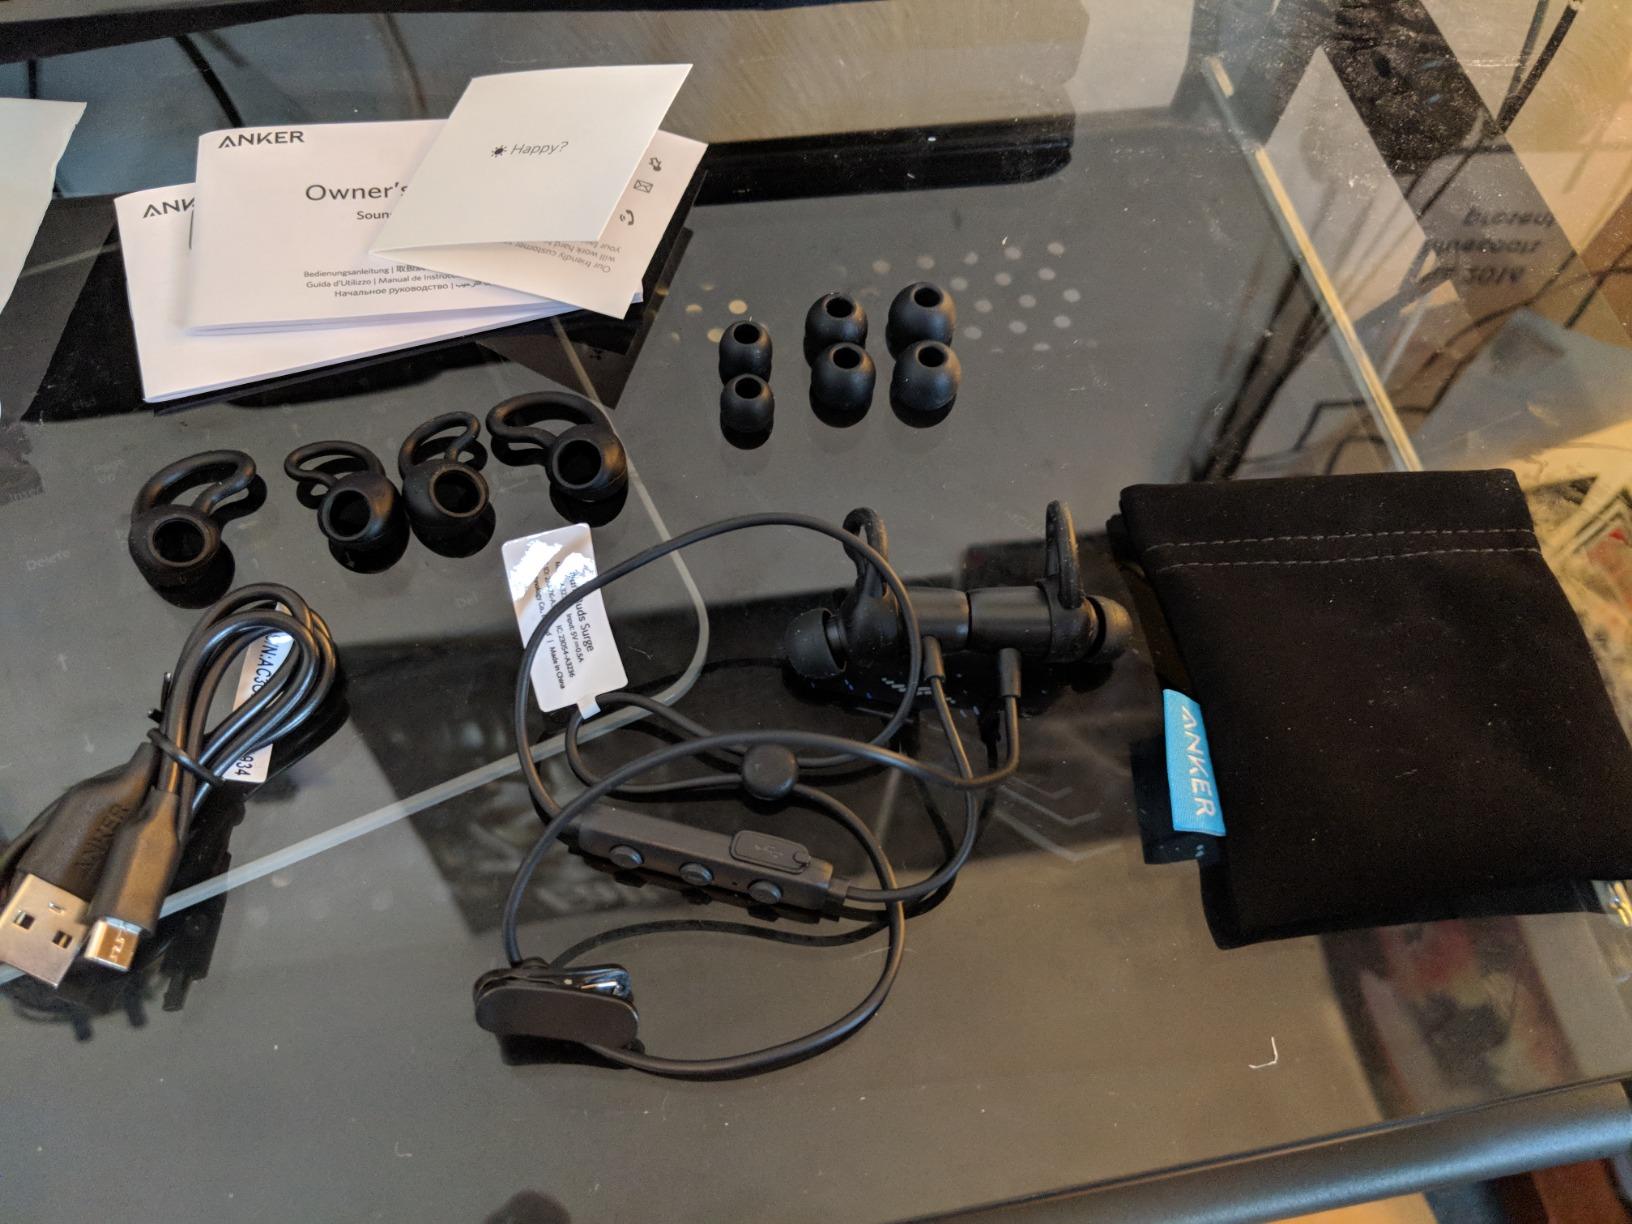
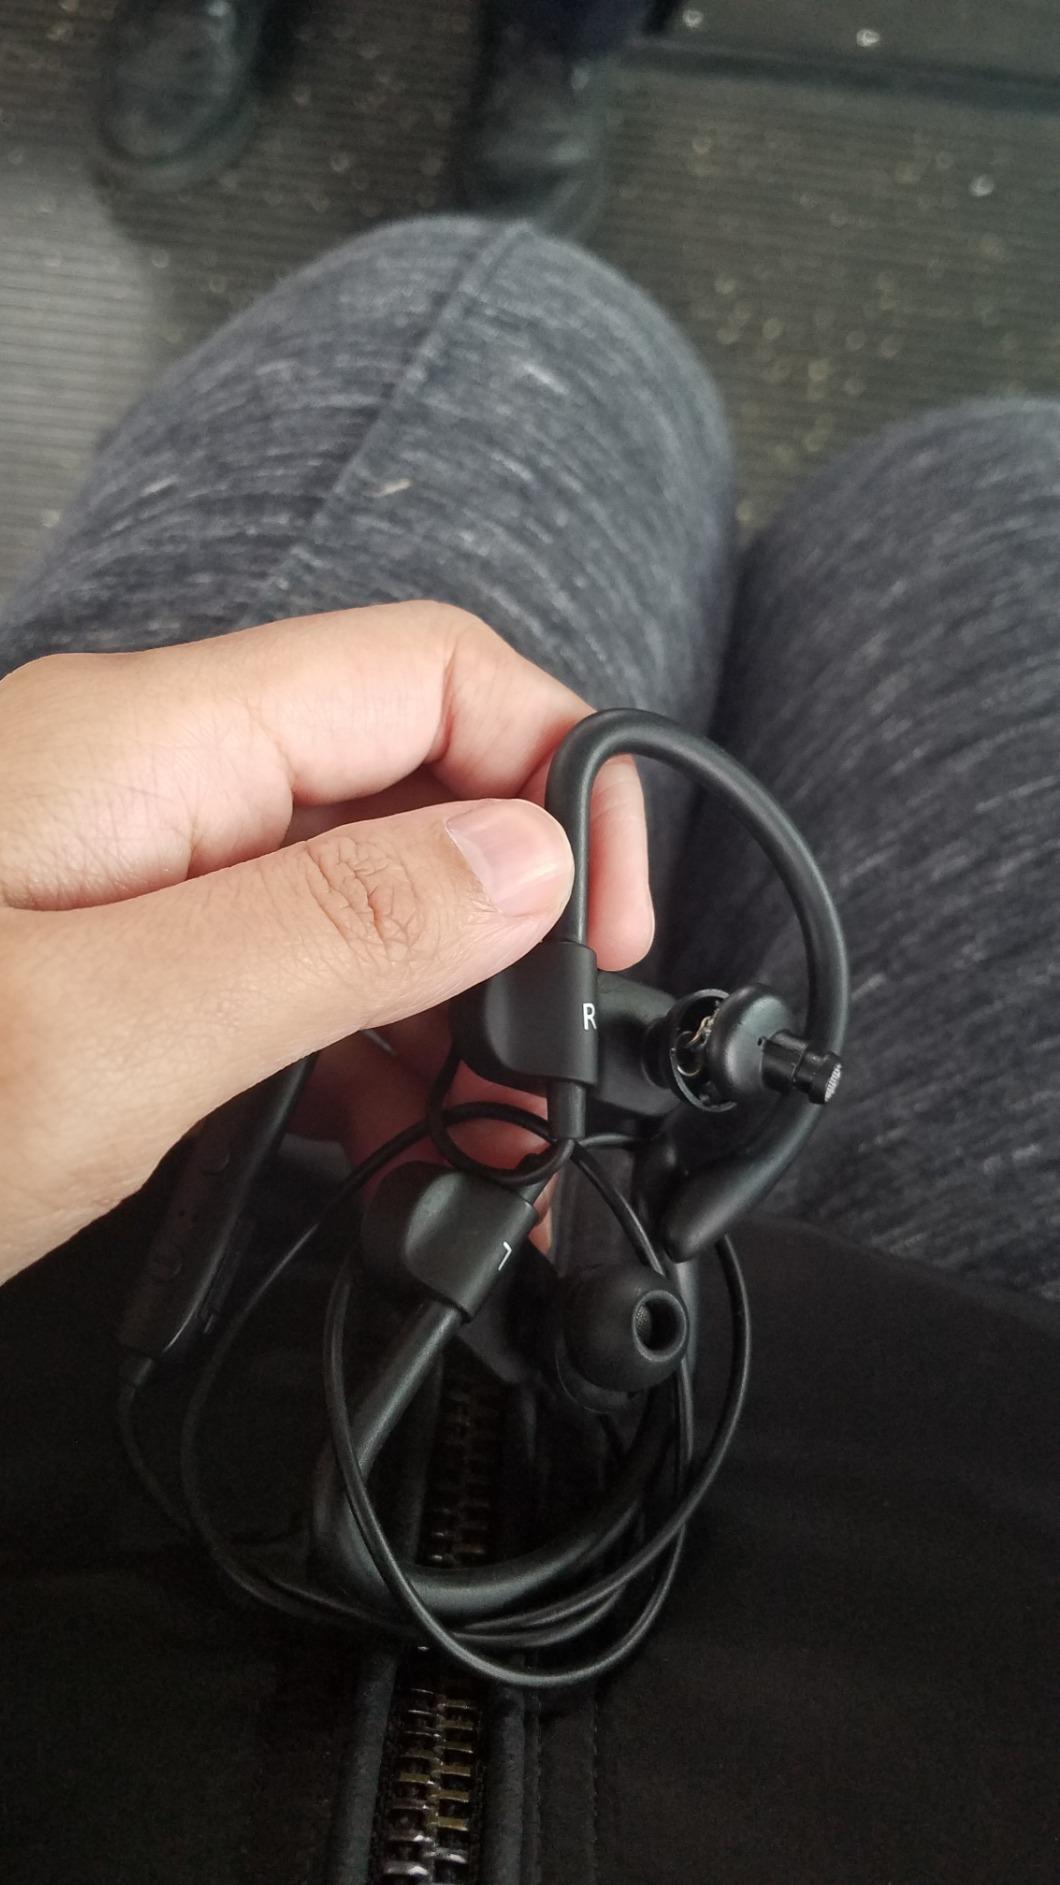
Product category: headphones
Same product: no